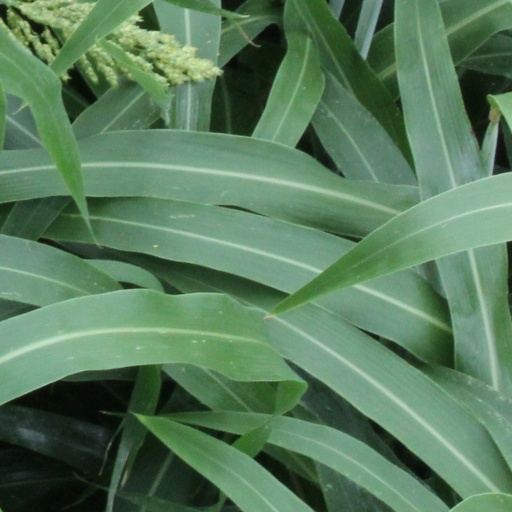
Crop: sorghum